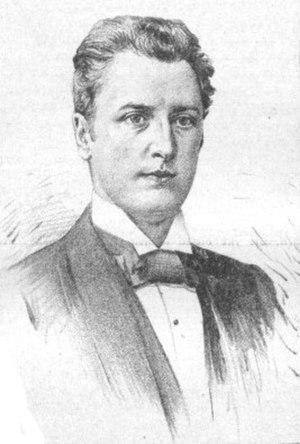
Otto Rippert, né à Offenbach am Main le 22 octobre 1869 et mort à Berlin le 18 janvier 1940, est un acteur de théâtre et un réalisateur allemand du cinéma muet.
Jan Vilímek, né le 1ᵉʳ janvier 1860 à Žamberk et mort le 15 avril 1938 à Vienne, est un peintre et illustrateur tchécoslovaque.